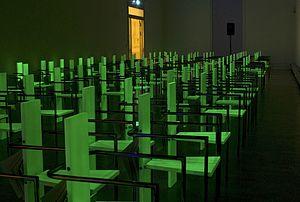
Per Allan Hüttner est un artiste plasticien suédois, se rattachant au l'art conceptuel. Il vit et travaille à Paris, France. Son travail circonscrit questions sur l'impermanence de l'existence humaine et comment ils se rapportent à des lois - à la fois juridique, naturel et social. La caractéristique la plus marquante du travail de Hüttner se retrouve dans le mouvement :